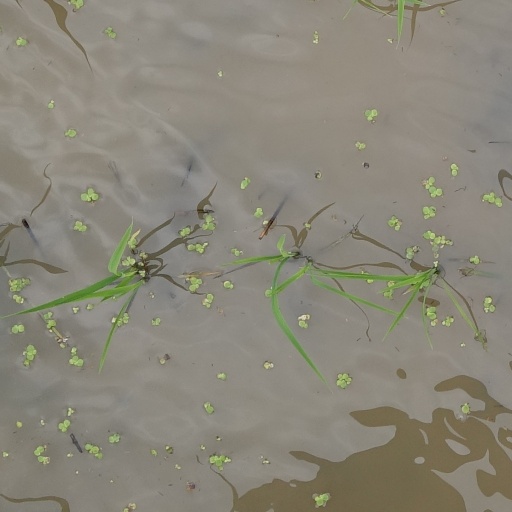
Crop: rice